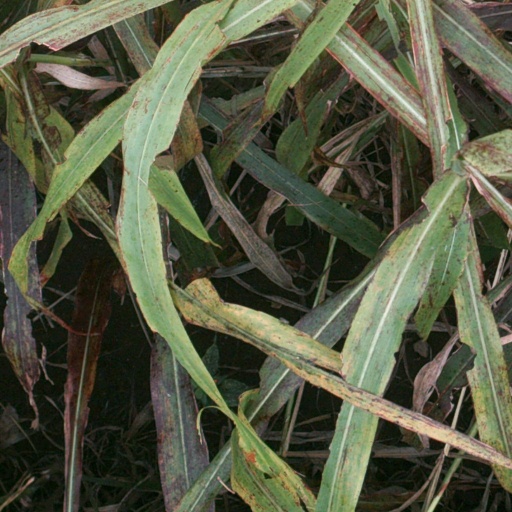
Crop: sorghum